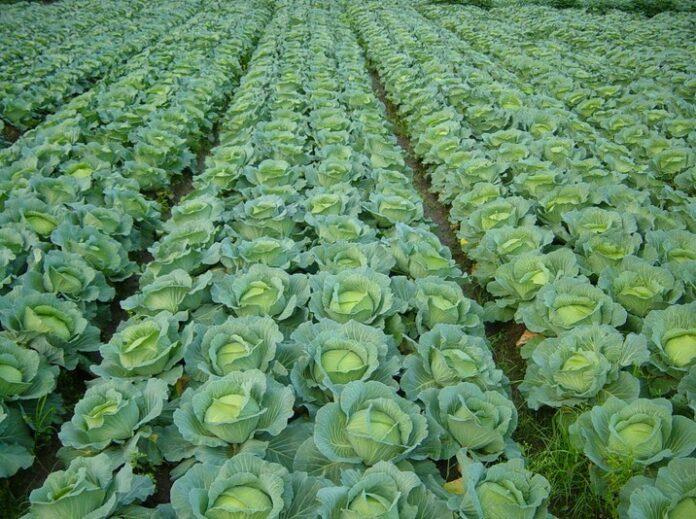
Mara nyingi wakulima hutumia teknolojia katika kilimo. Kilimo cha kabeji inapozingatiwa kwa njia unaofaa, husaidia kwa chakula na hata pia kuuzwa kwa bei ya nafuu.